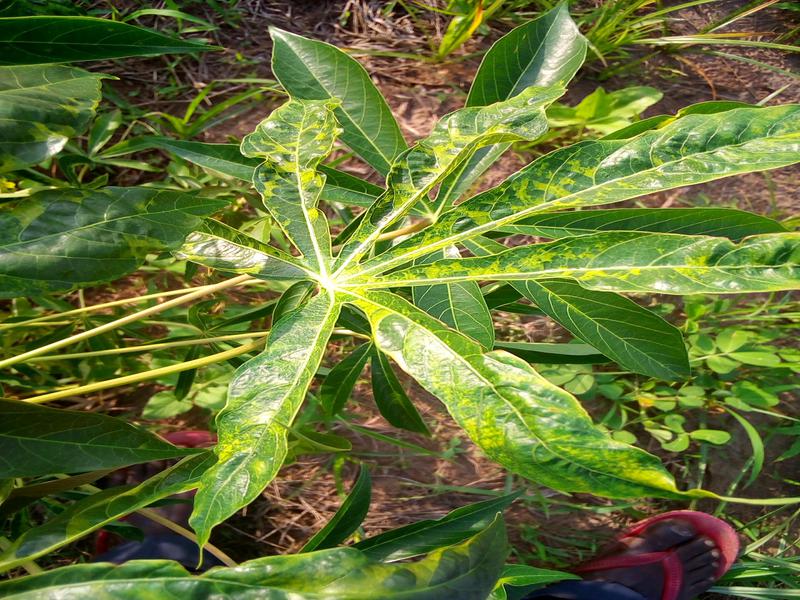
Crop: cassava
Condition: mosaic_disease